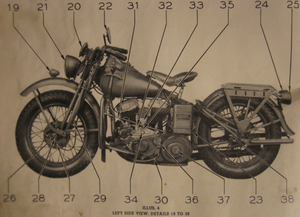
La Harley-Davidson WLA est une moto fabriquée par le constructeur américain Harley-Davidson selon les spécifications de l'armée américaine au cours de la période entourant la Seconde Guerre mondiale. Elle a principalement été utilisée par l'armée américaine durant la Seconde Guerre mondiale. Elle était basée sur un modèle civil existant, la WL du type 45 solo, ainsi appelé en raison de la cylindrée du moteur de 45 ci et de sa conception monoplace. Le même moteur, dans une version légèrement moins puissante, motorisait également la Servi-Car à trois roues.